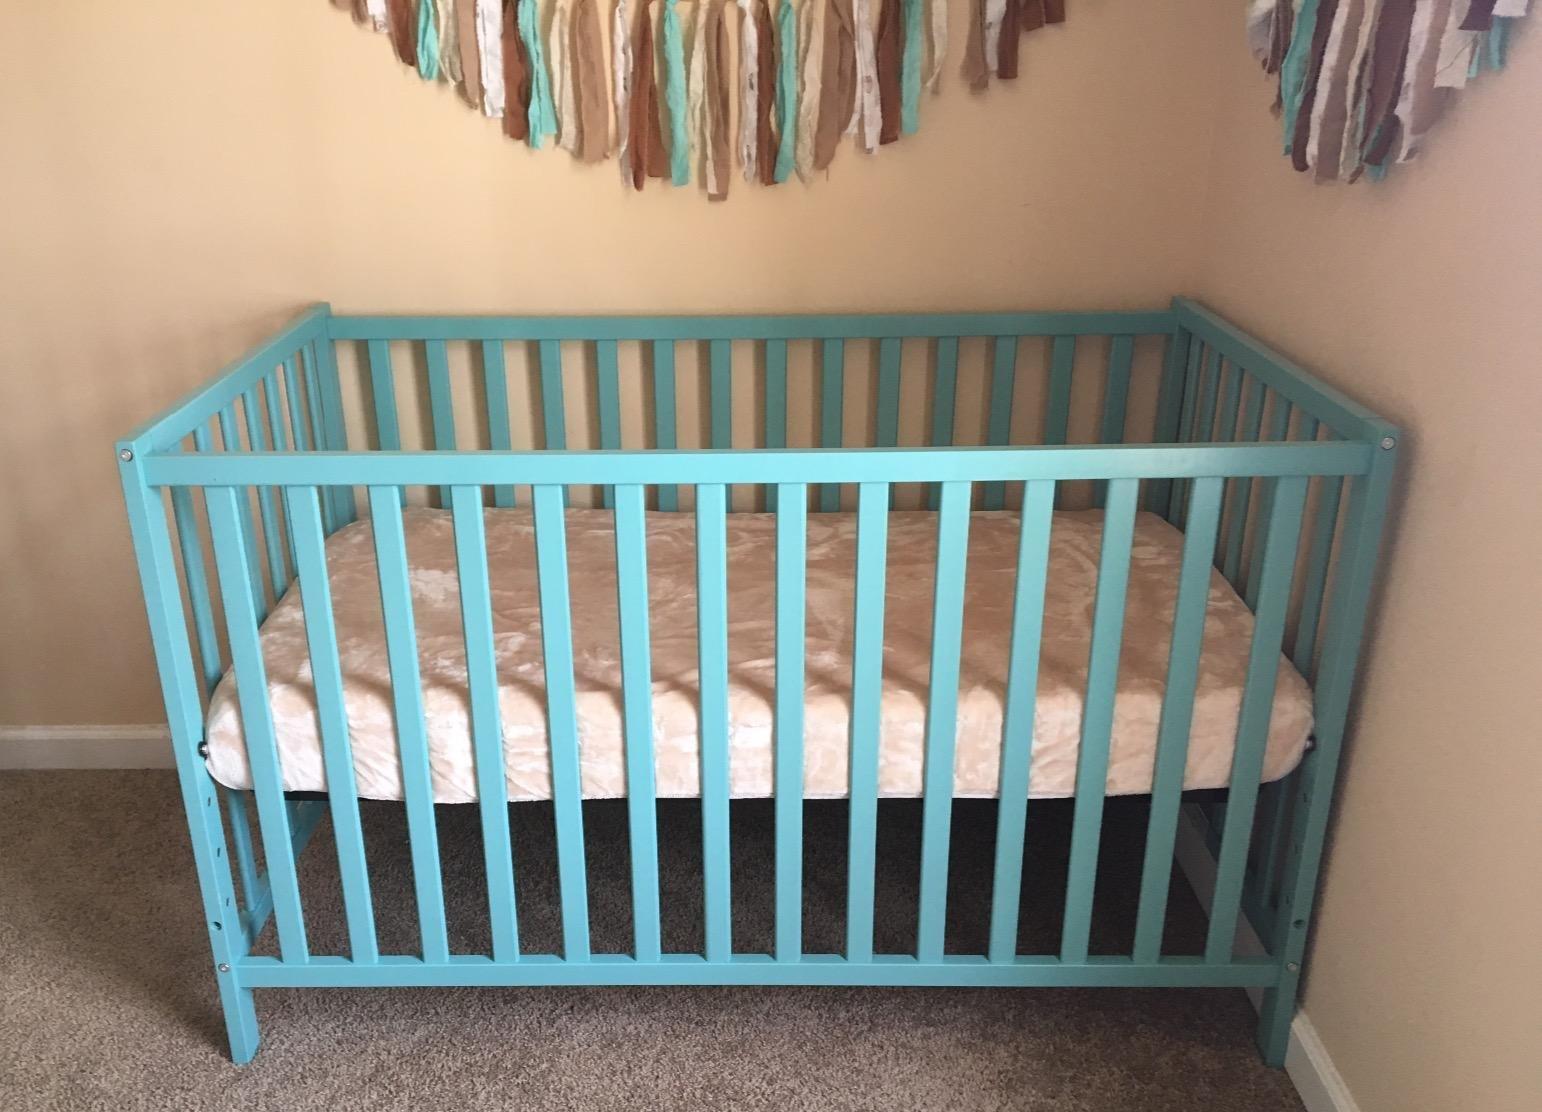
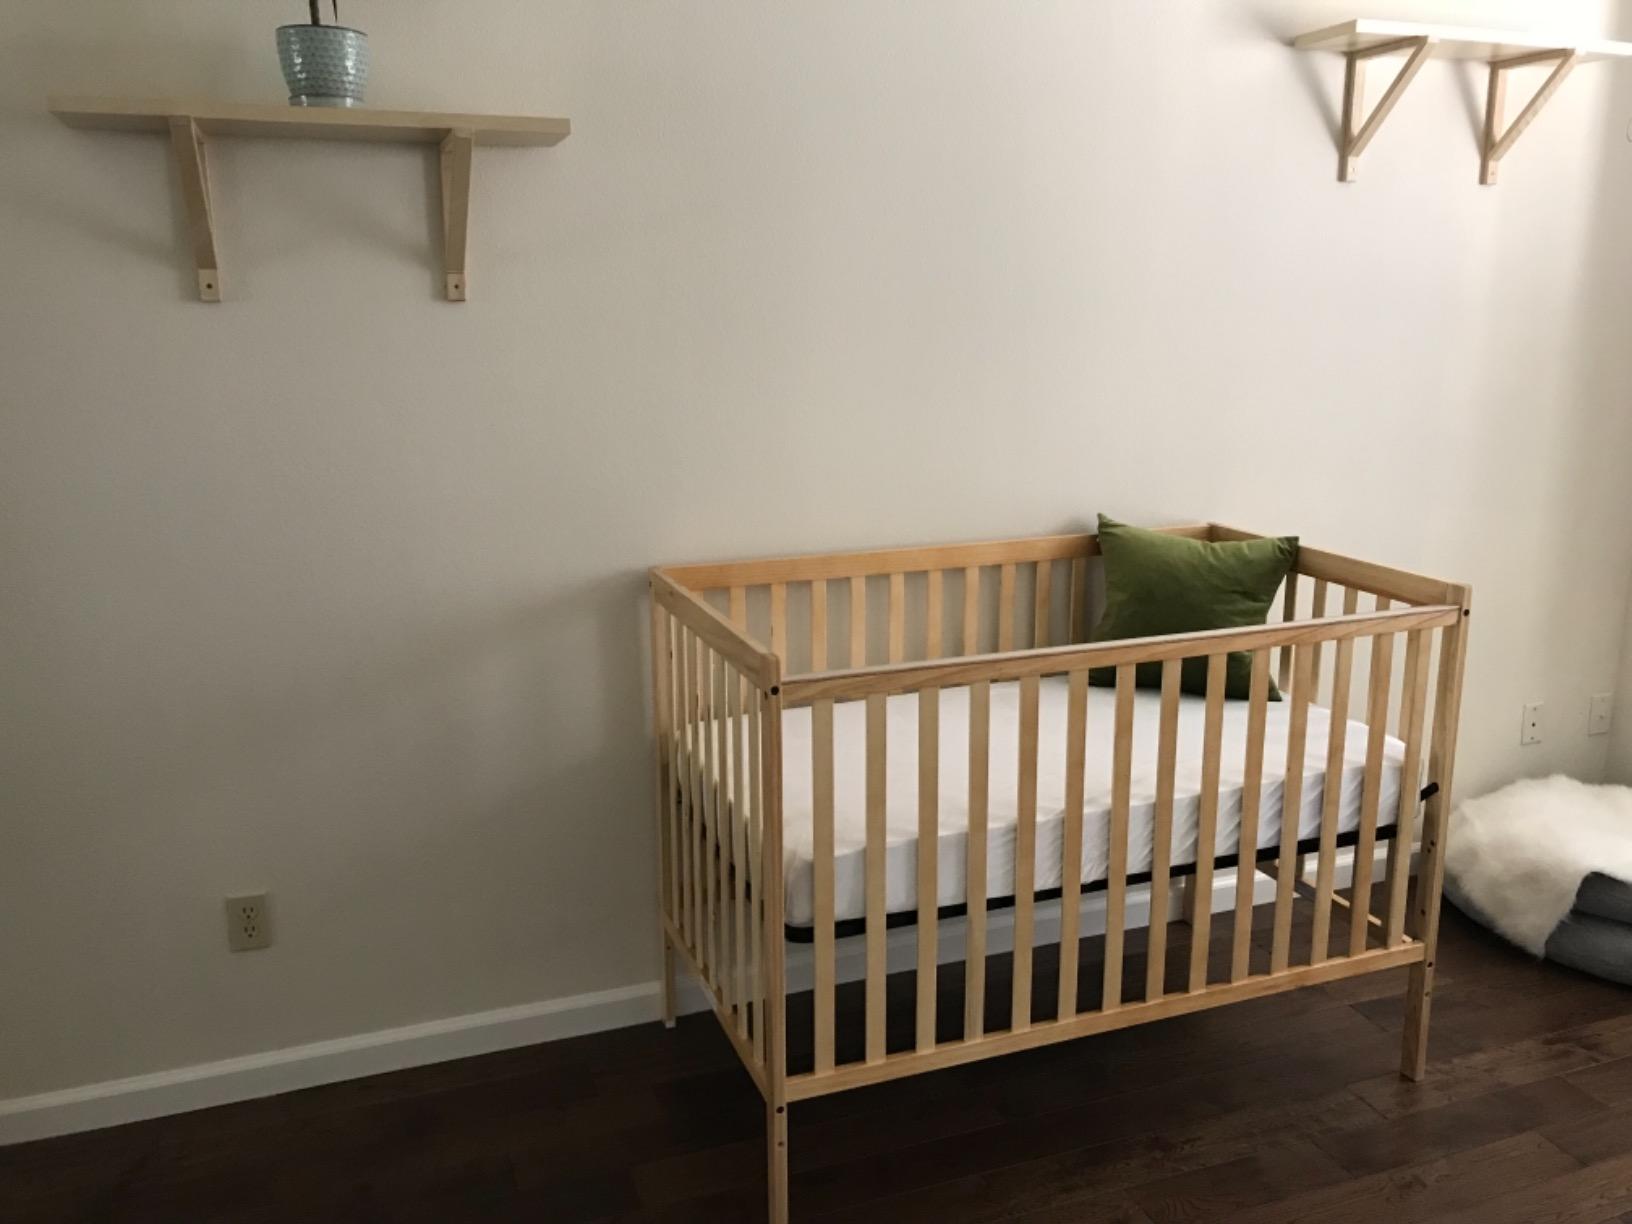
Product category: products_crib
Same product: no